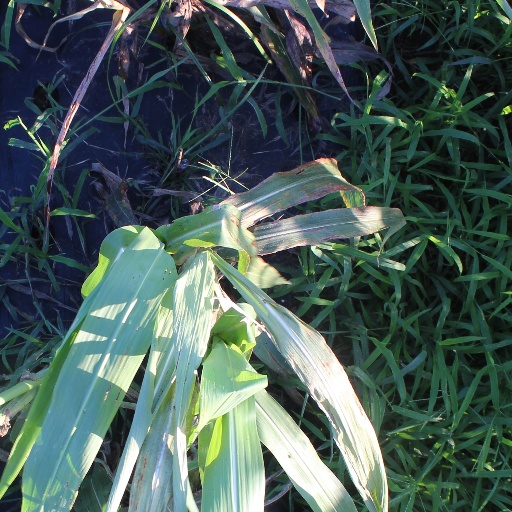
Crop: sorghum